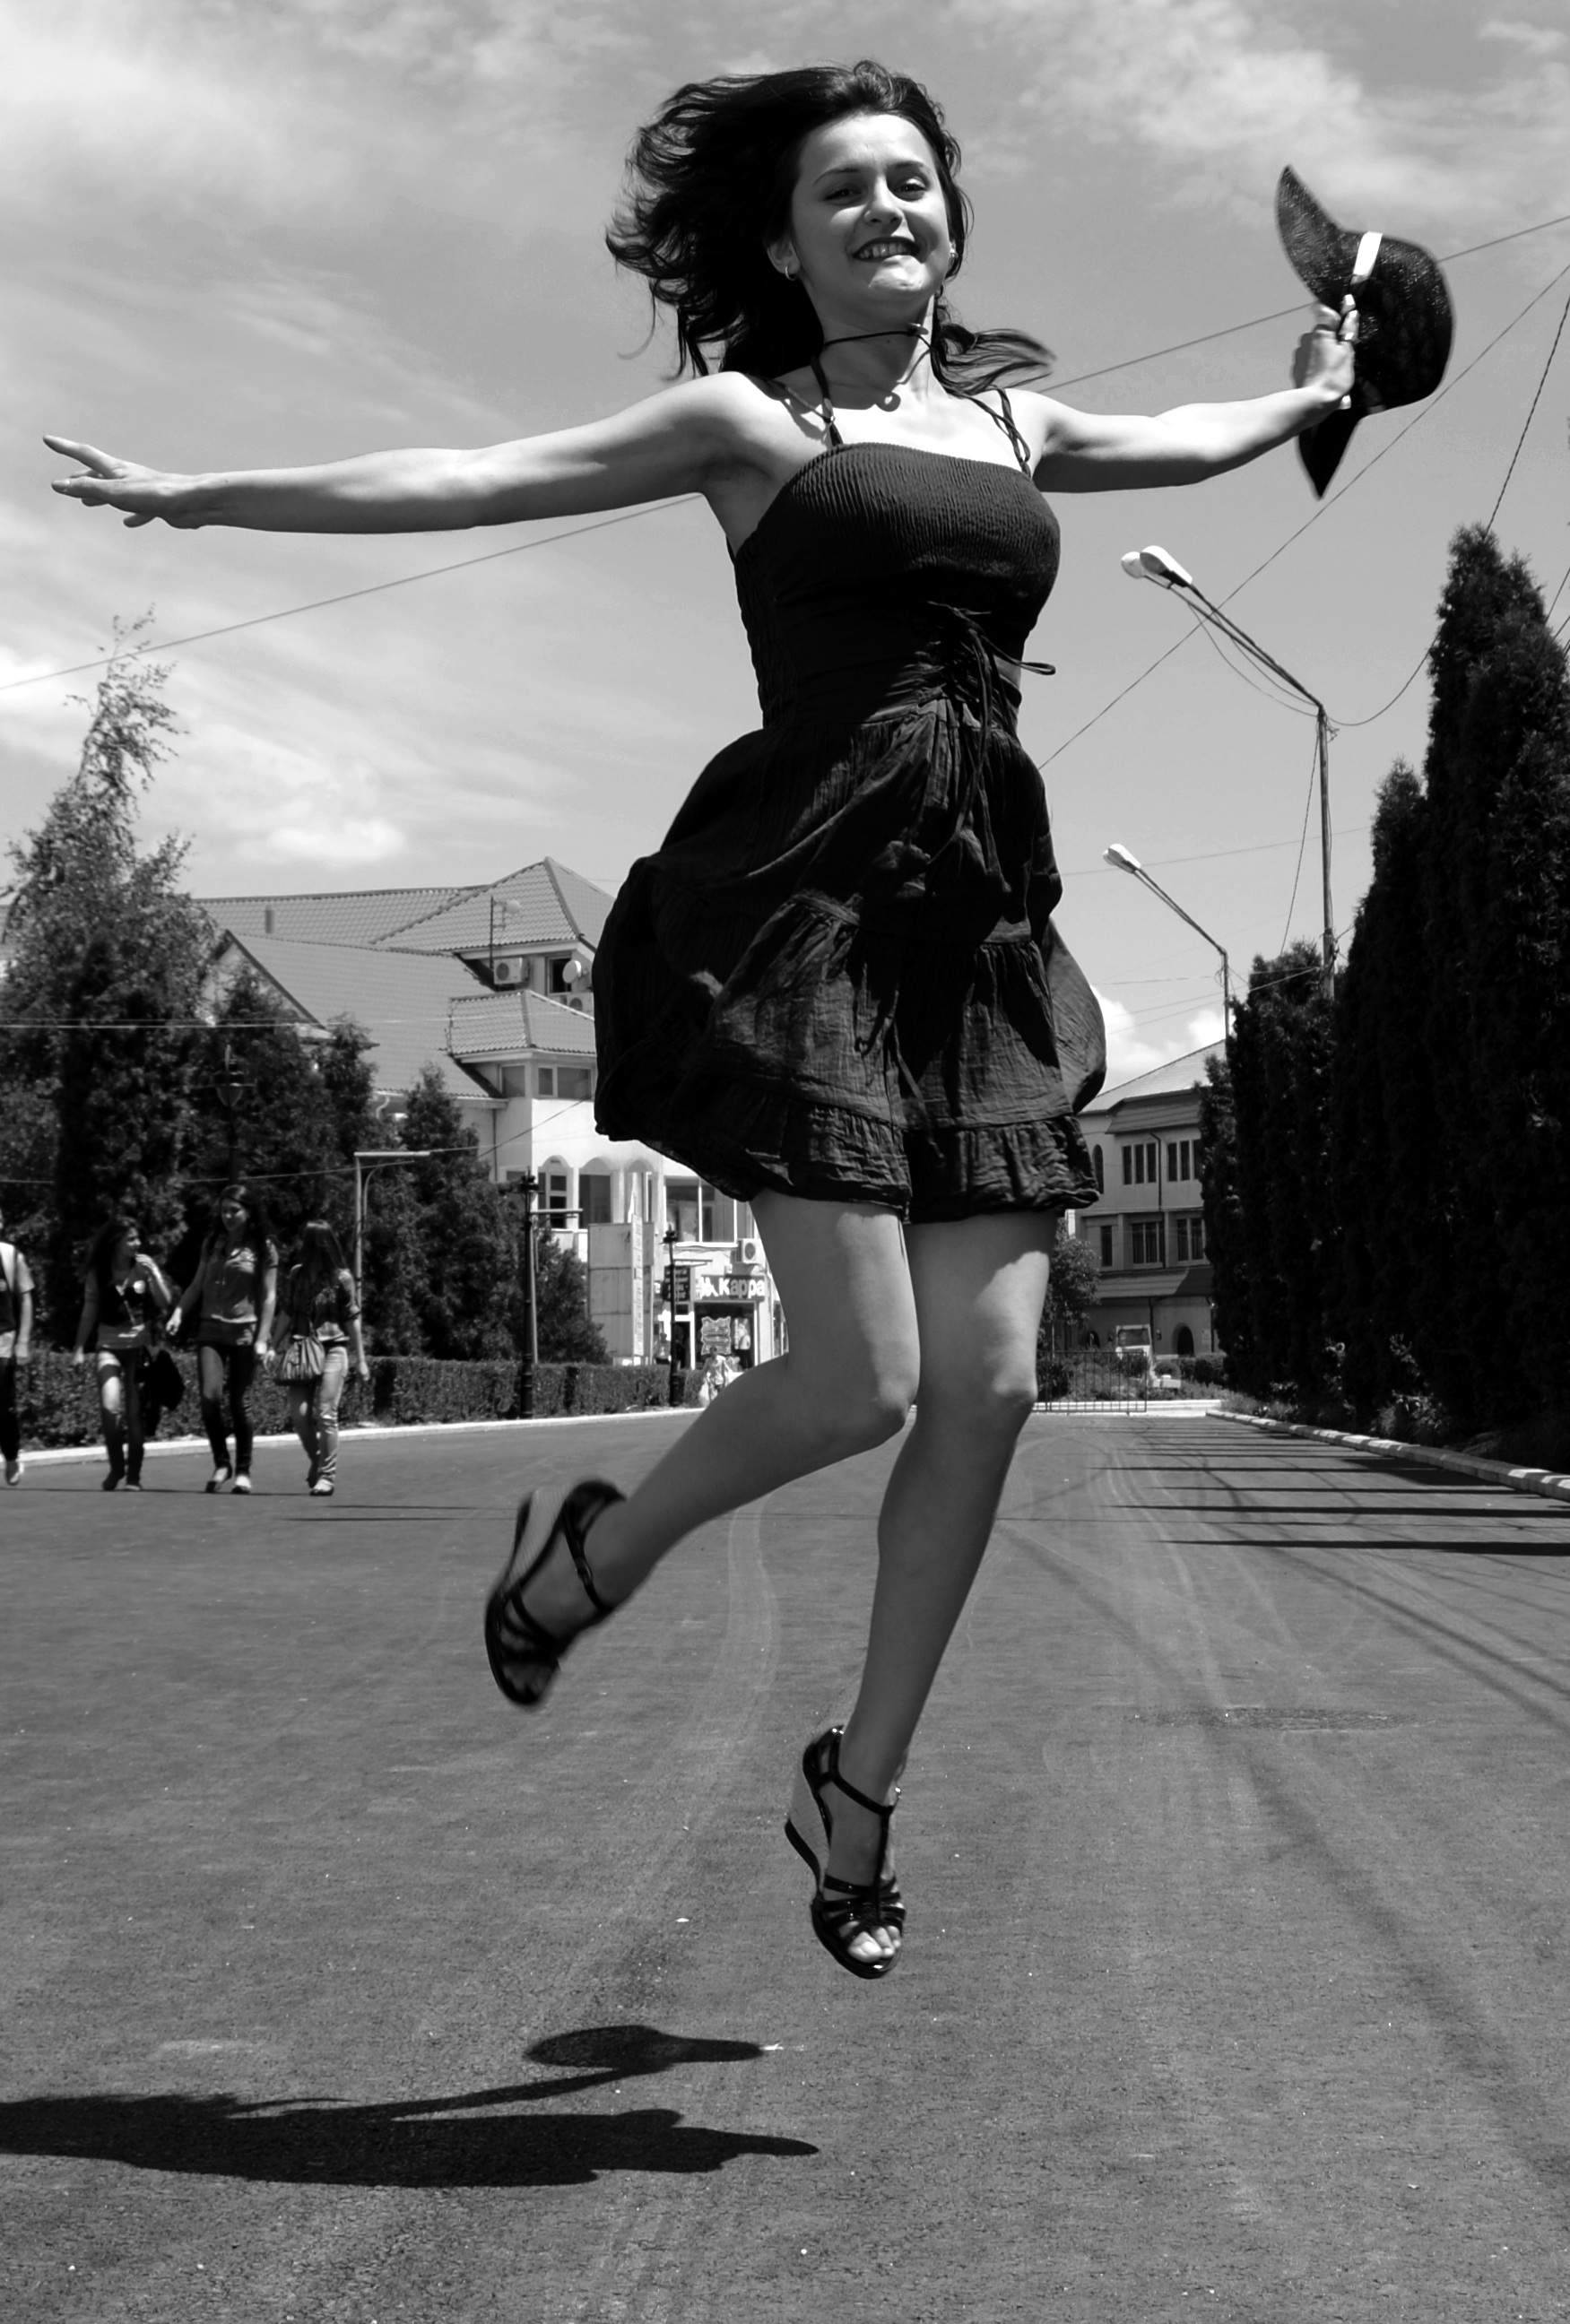
black and white, girl, woman, white, photography, jump, brunette, model, young, fashion, freedom, black, monochrome, lady, sports, footwear, photograph, joyful, photo shoot, monochrome photography